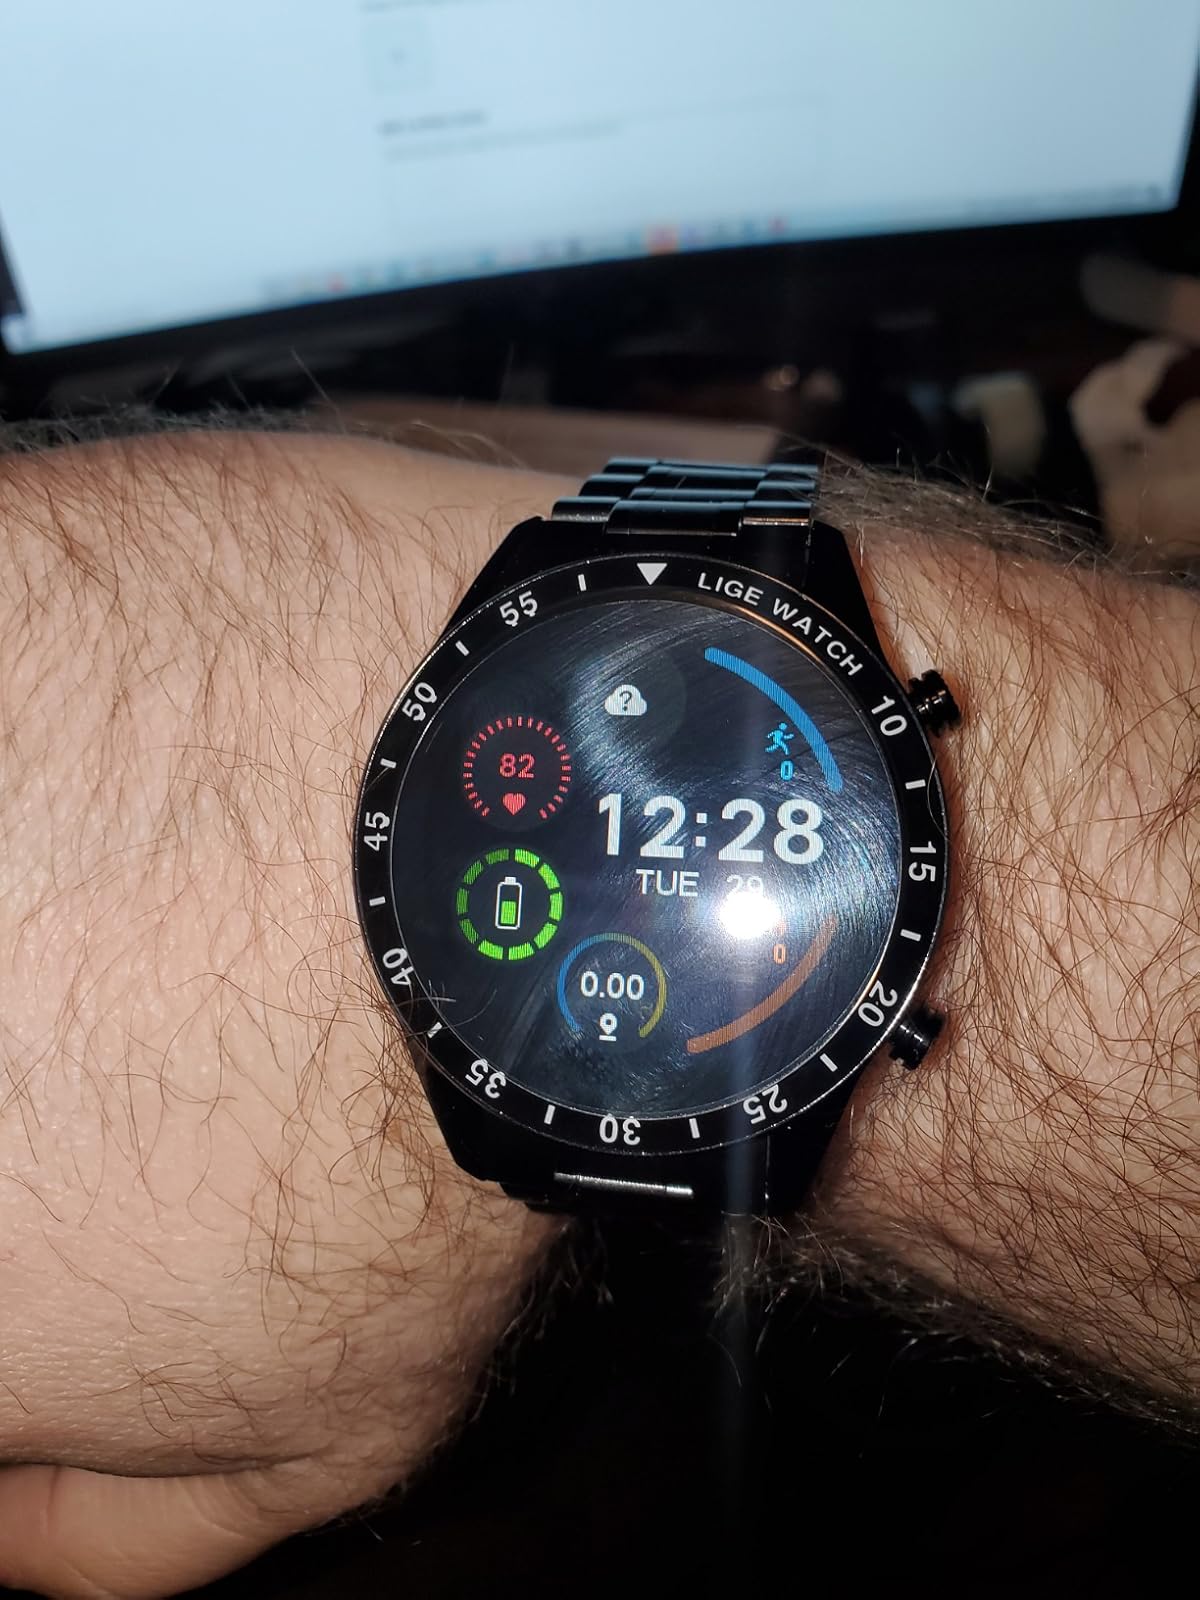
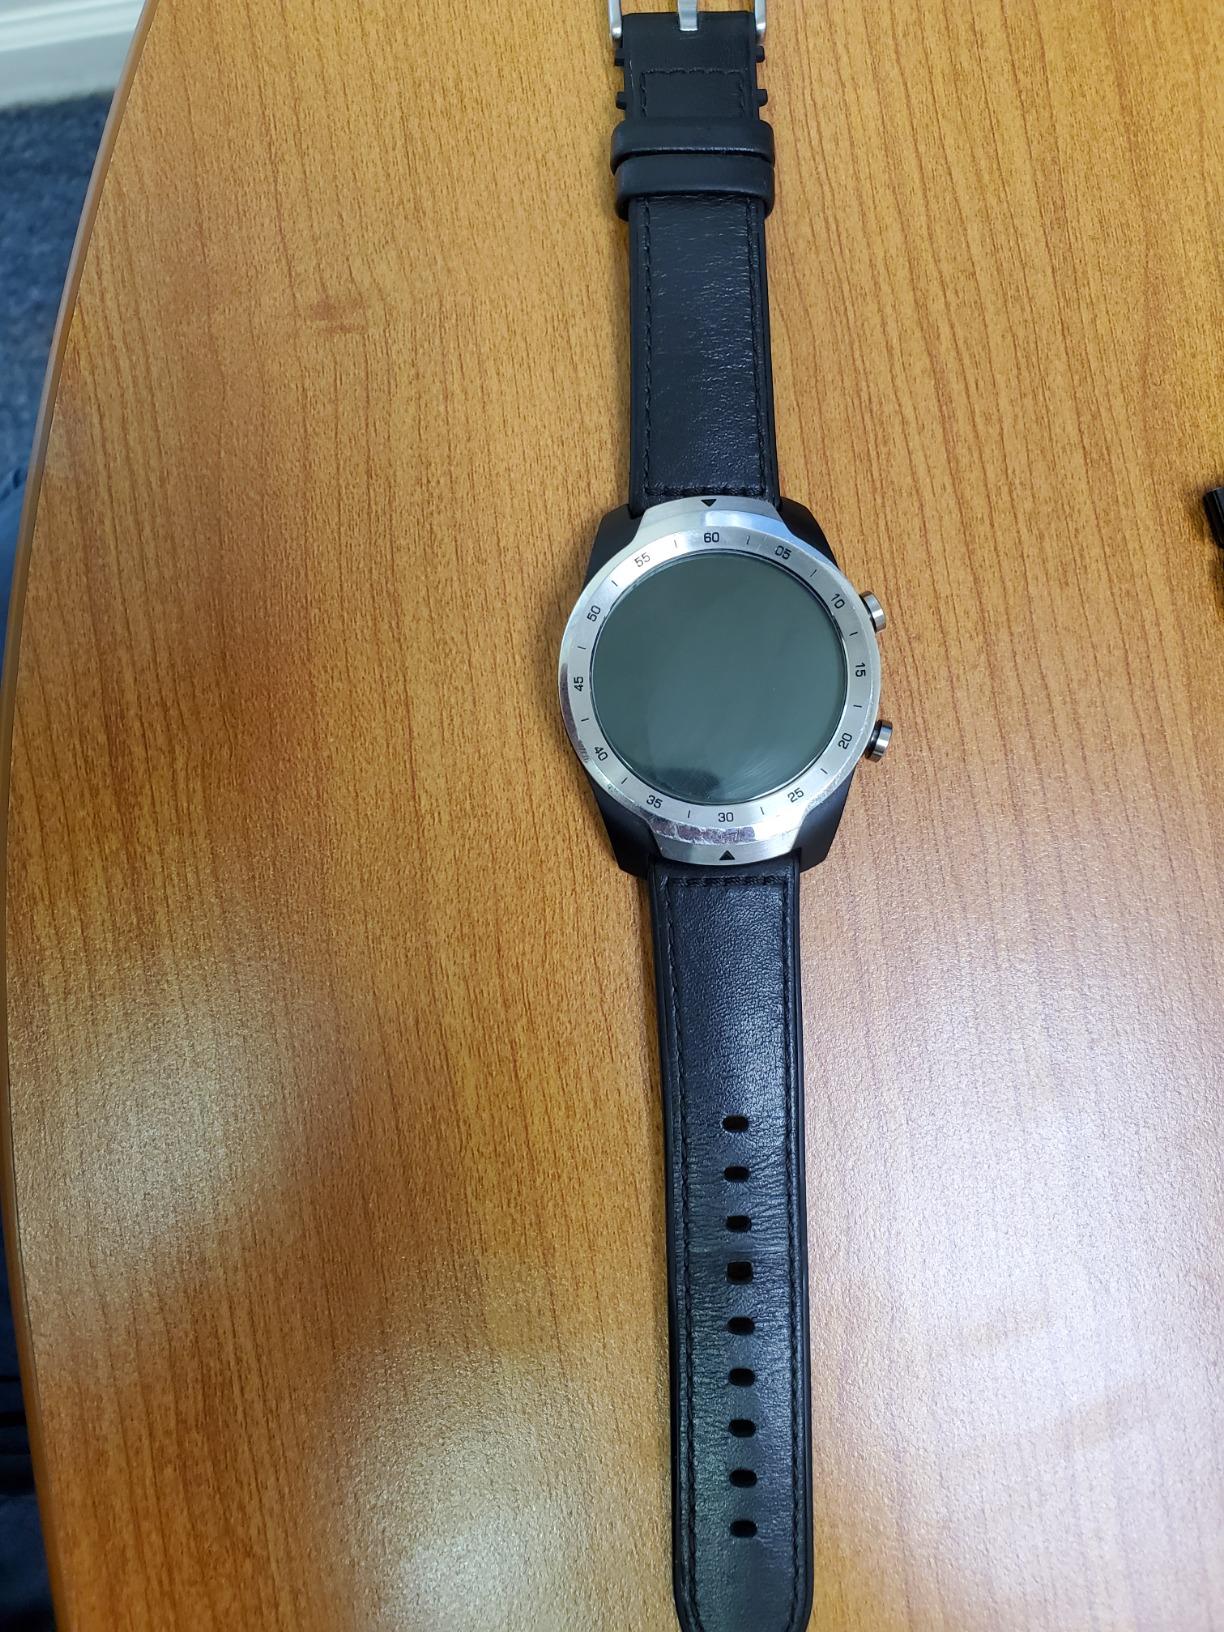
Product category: smartwatch
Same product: no